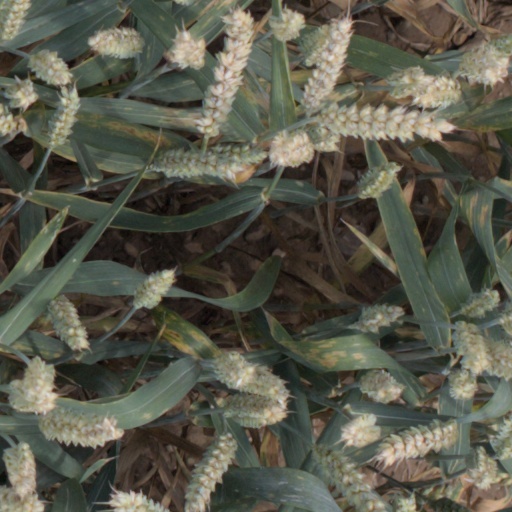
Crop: wheat